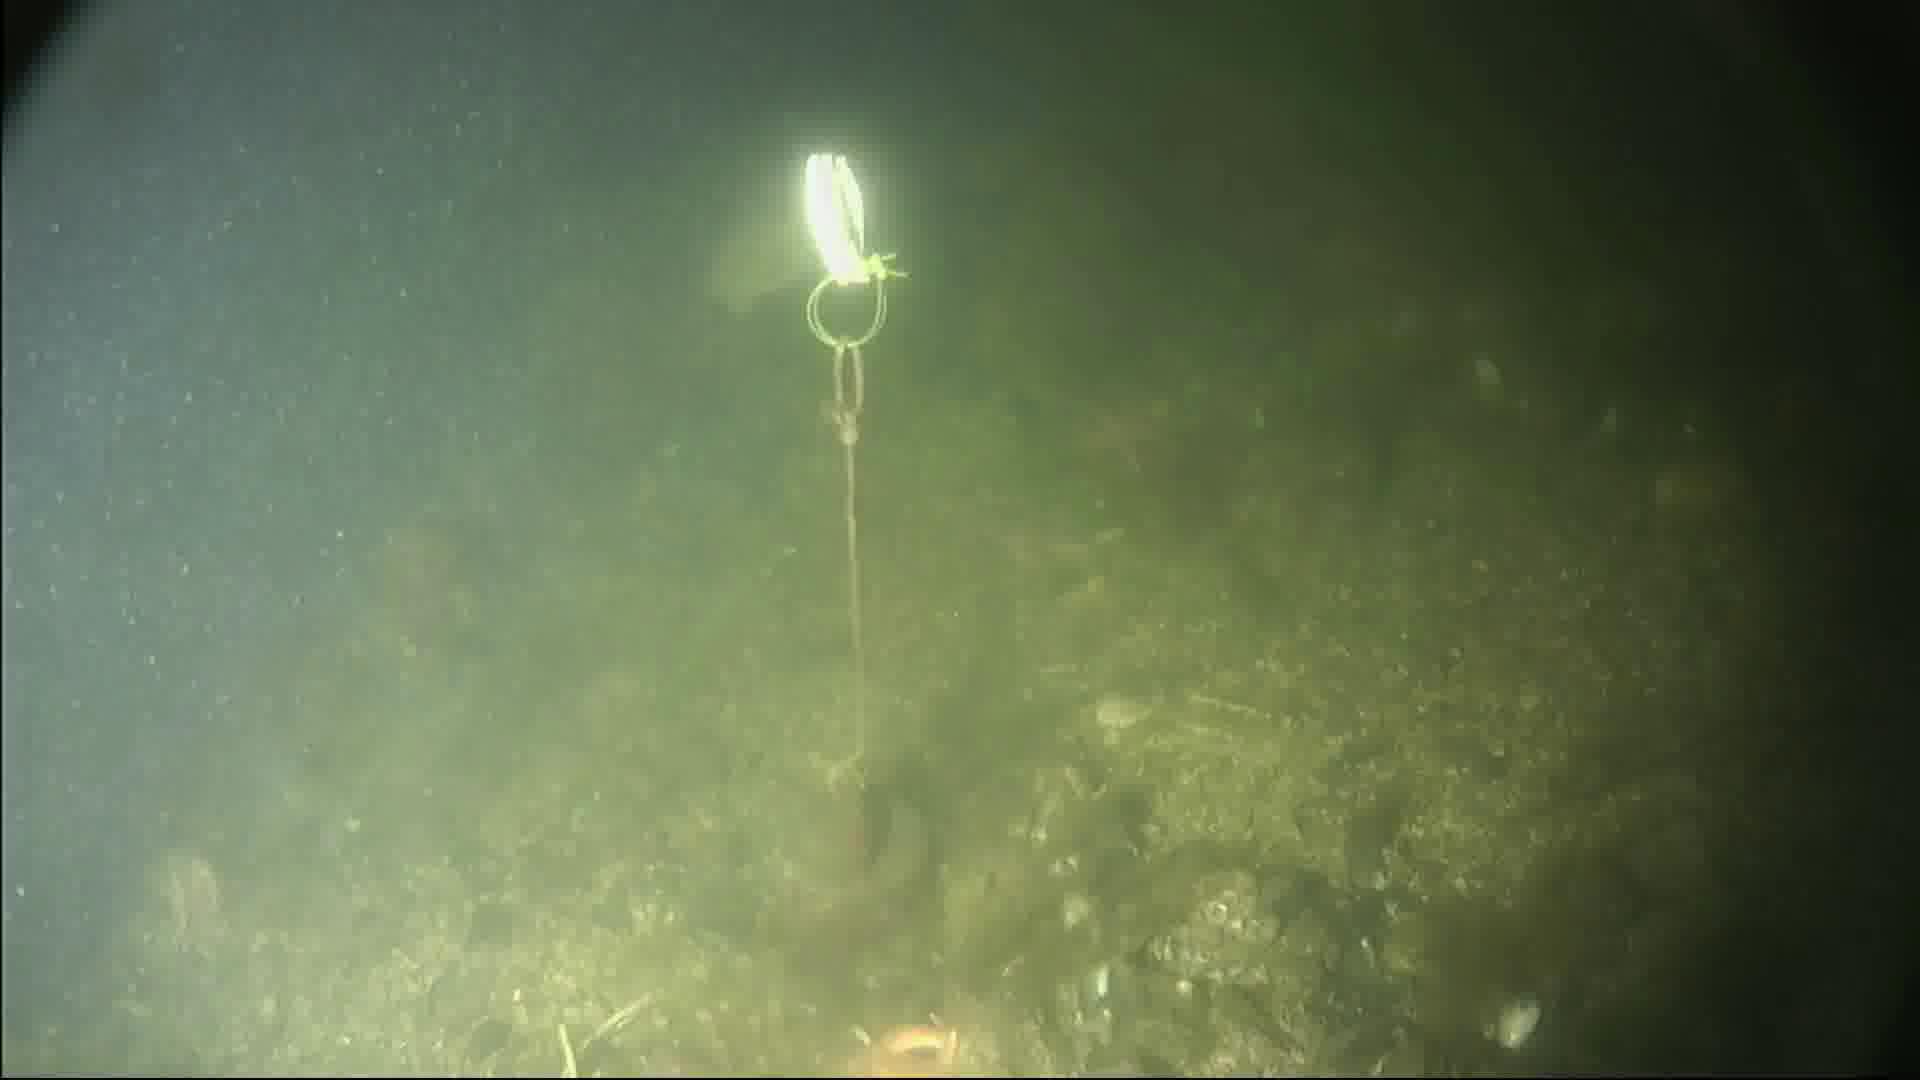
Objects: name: fish
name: starfish